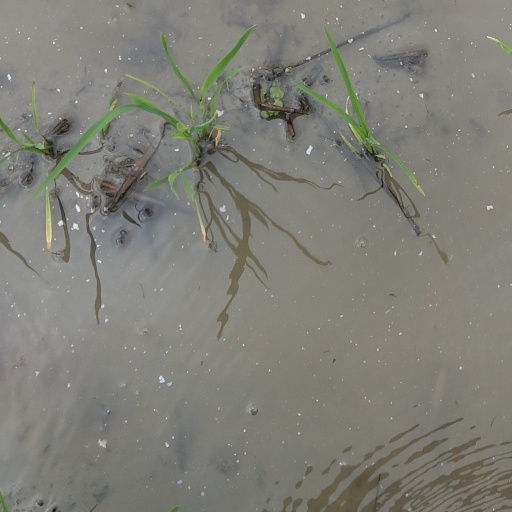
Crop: rice